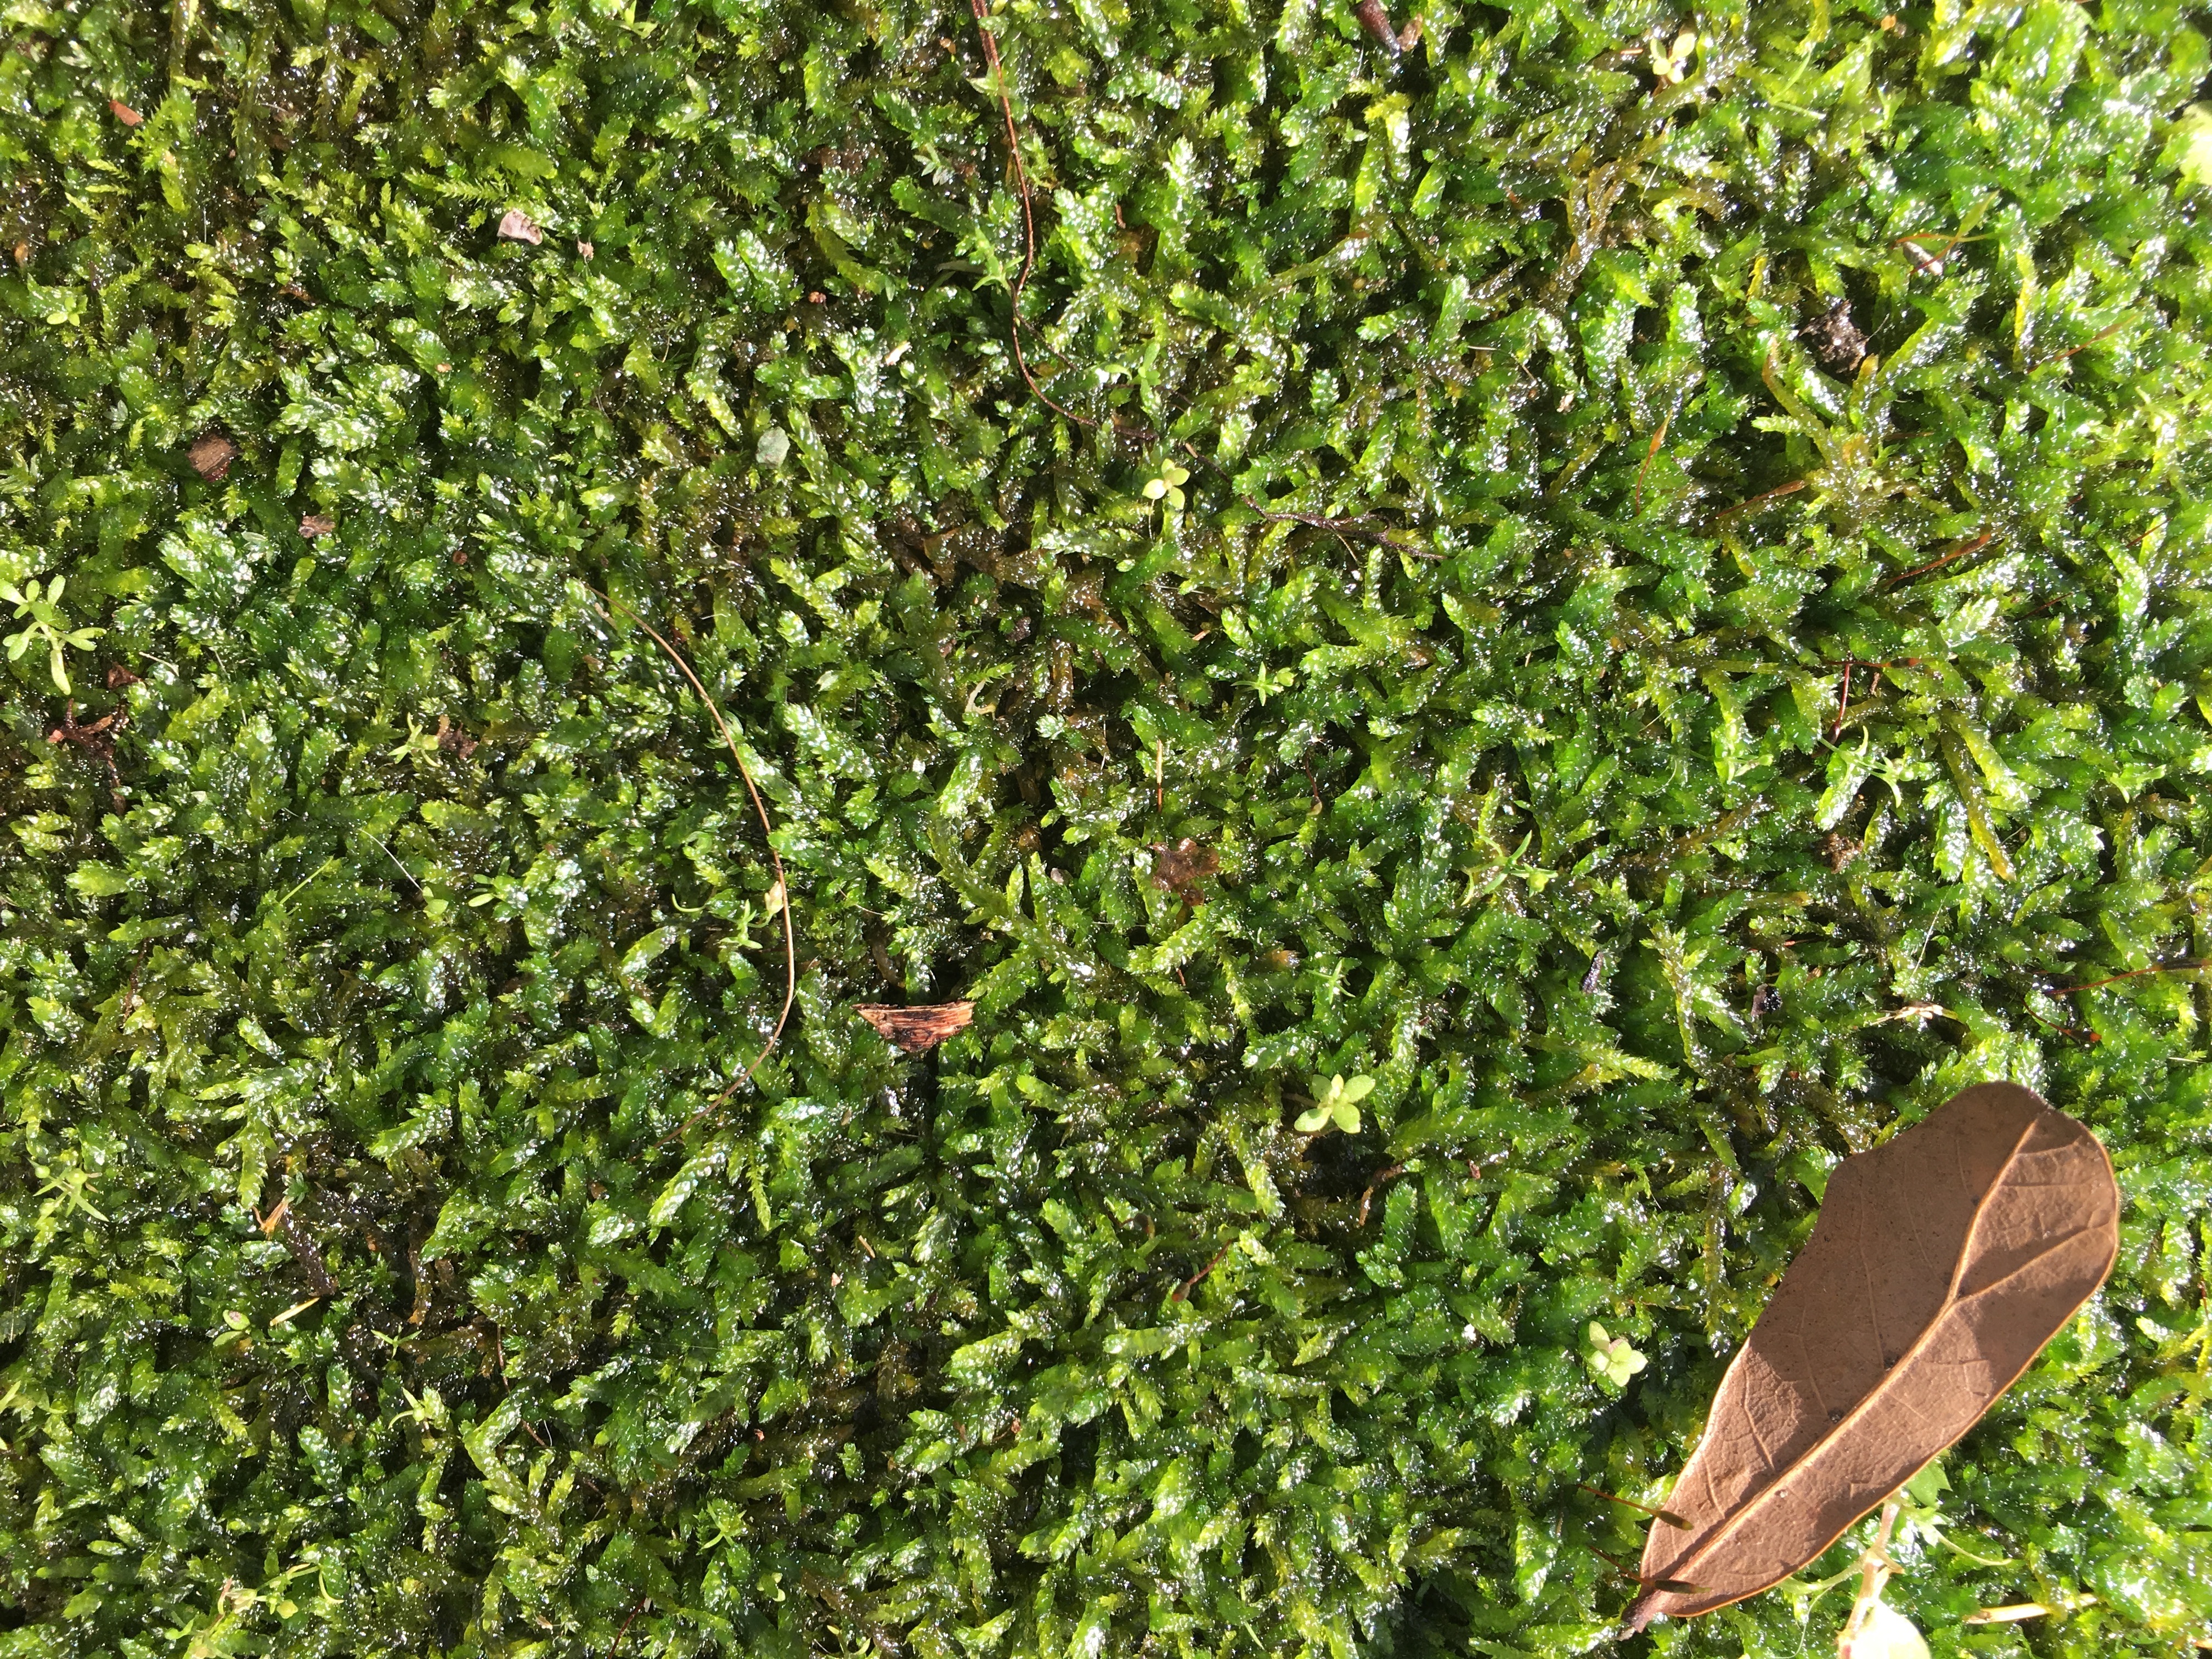
landscape, tree, nature, grass, plant, lawn, texture, leaf, flower, moss, green, produce, natural, evergreen, fresh, covered, botany, plants, greenery, outdoors, shrub, hedge, ground cover, flowering plant, woody plant, land plant